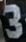
Number: 3